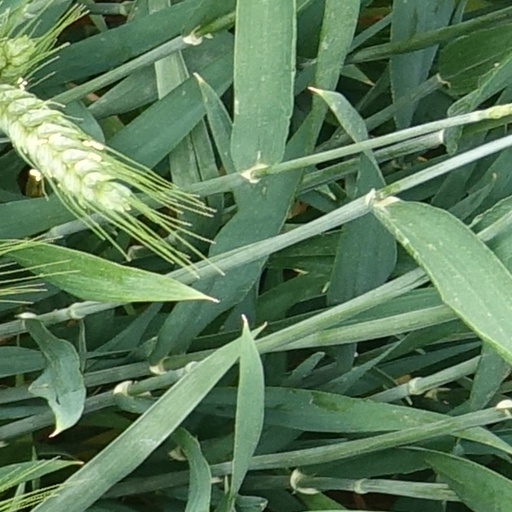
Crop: wheat